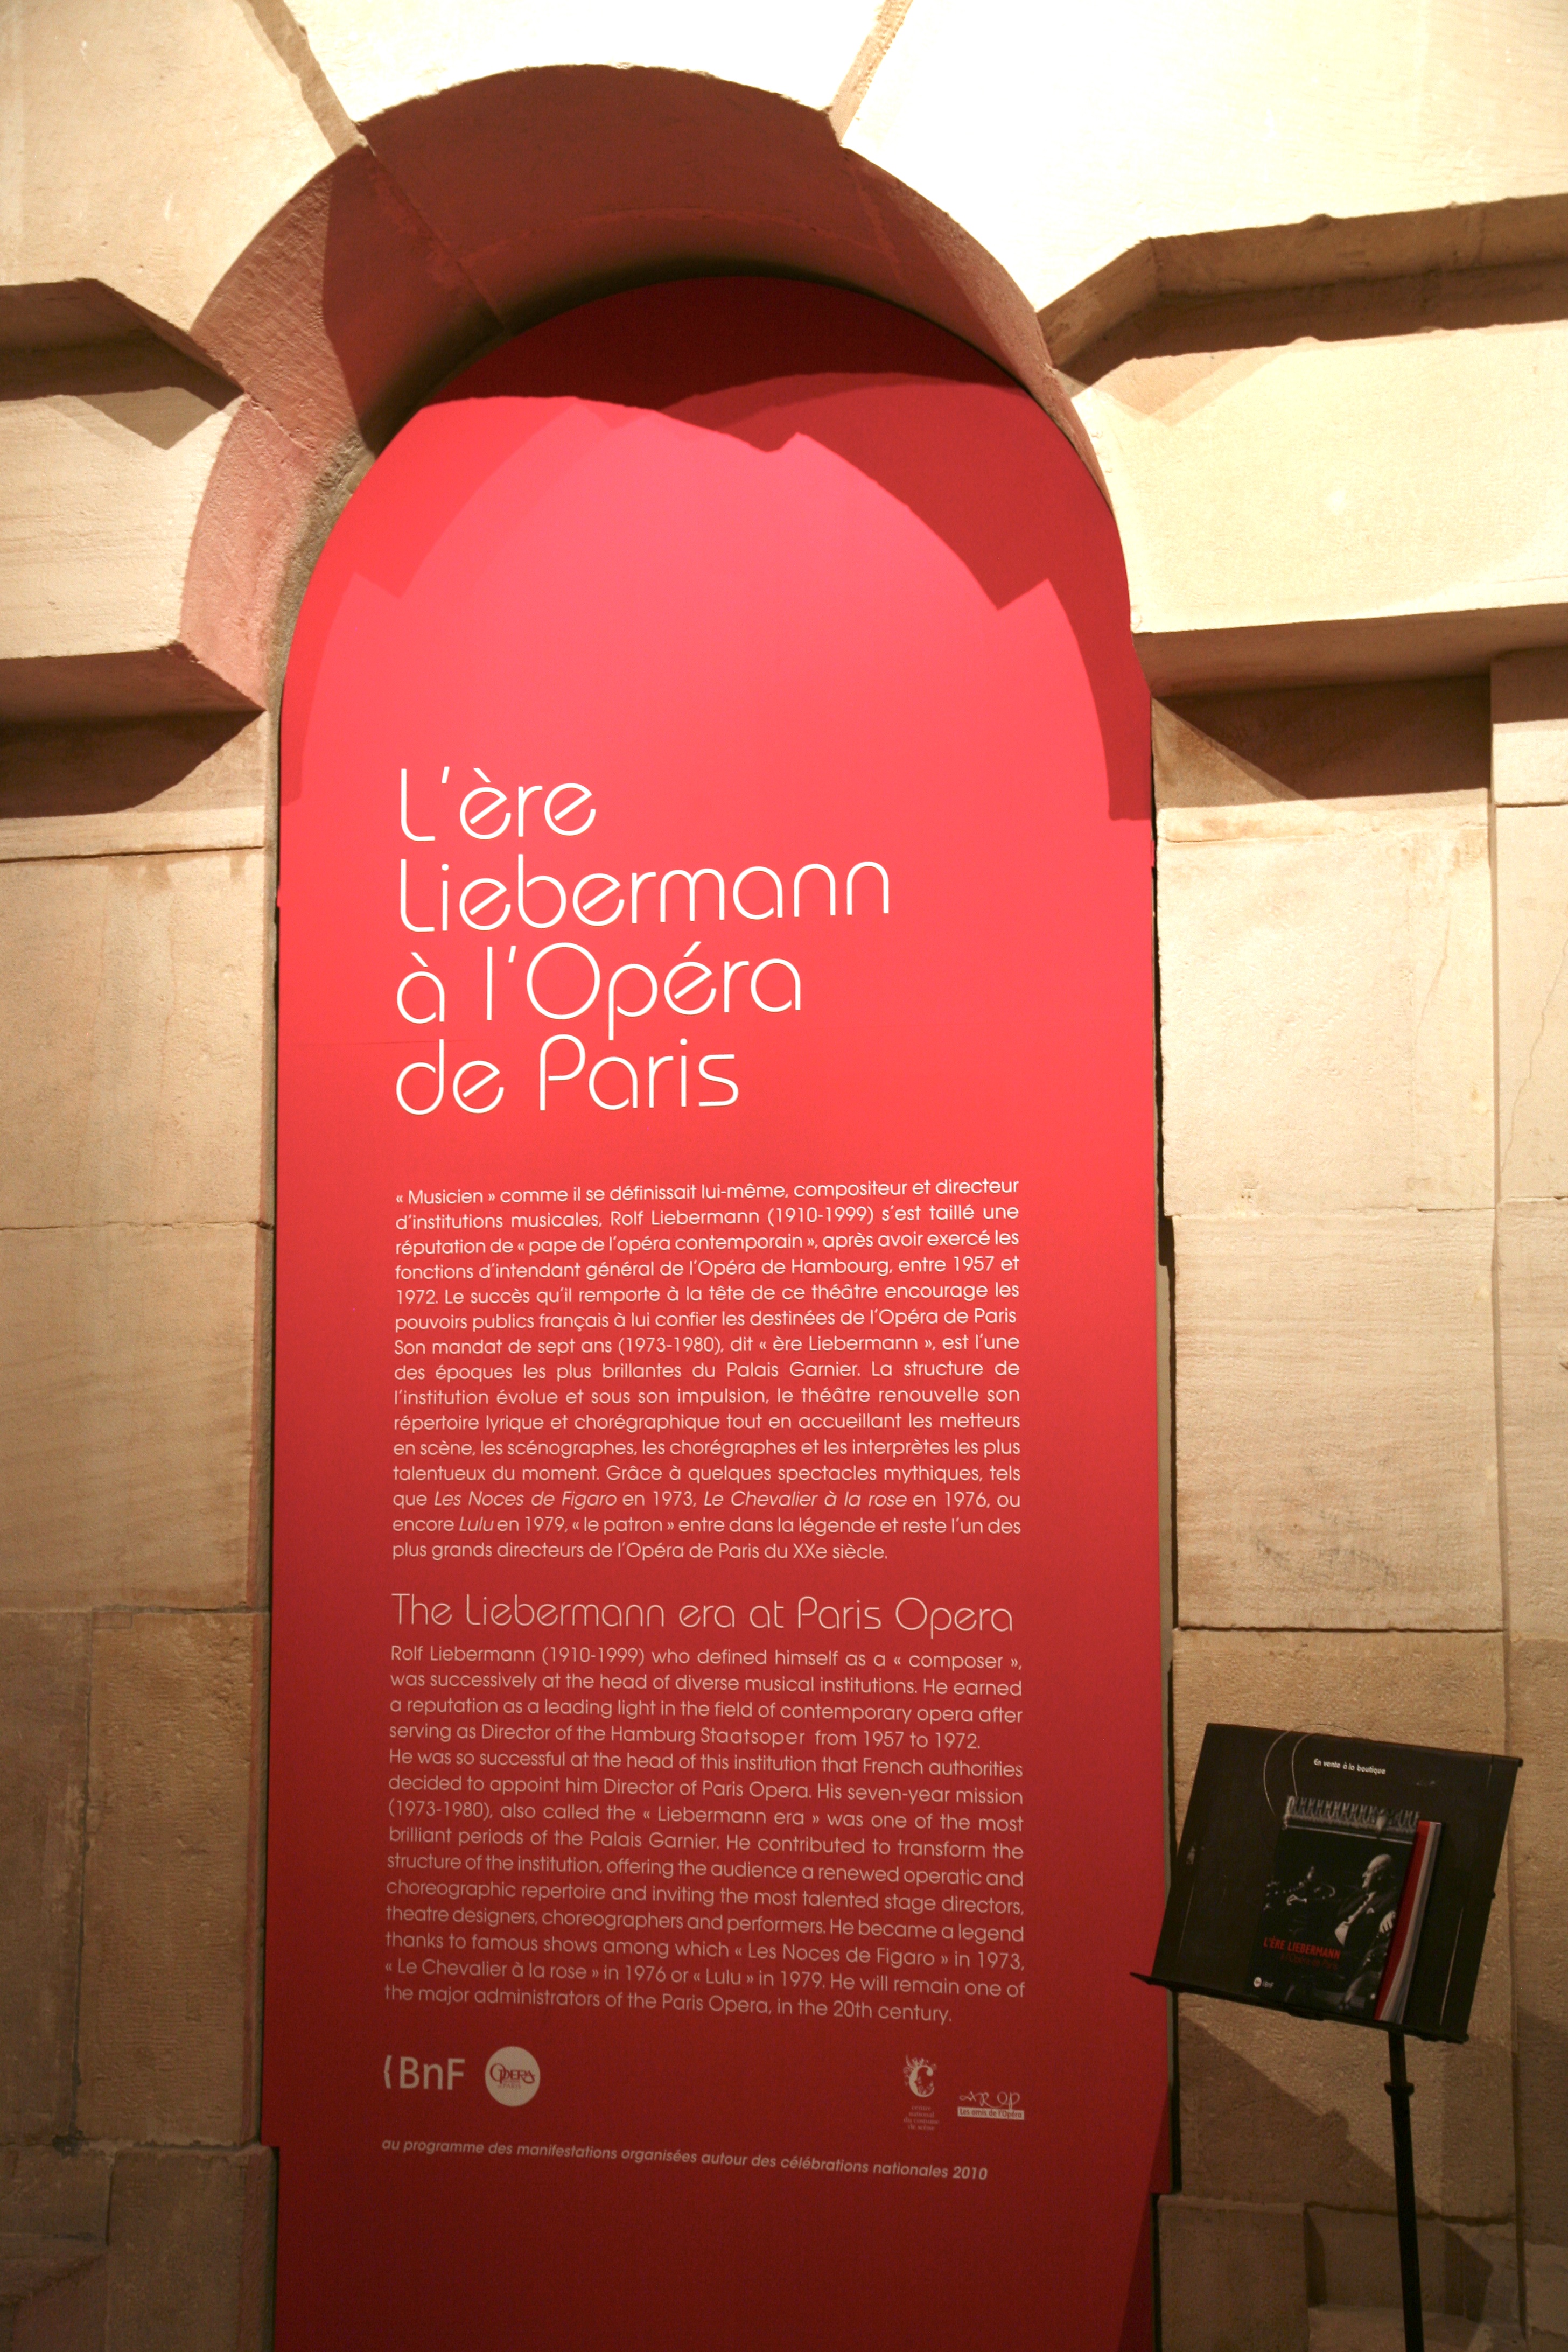
paris, advertising, red, color, opera, brand, exposition, design, bnf, poster, exhibition, palaisgarnier, operadeparis, liebermann, rolfliebermann, biblioth quenationaledefrance